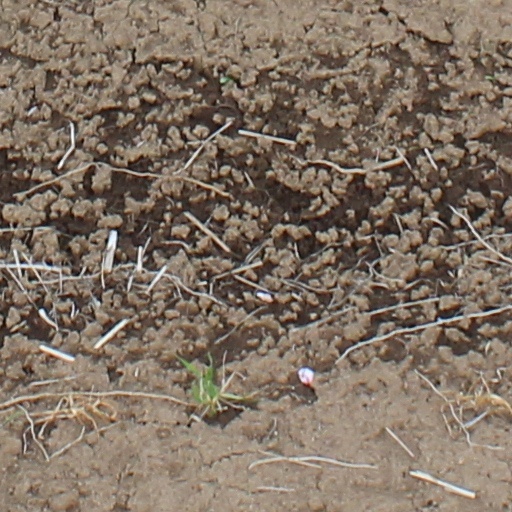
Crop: wheat